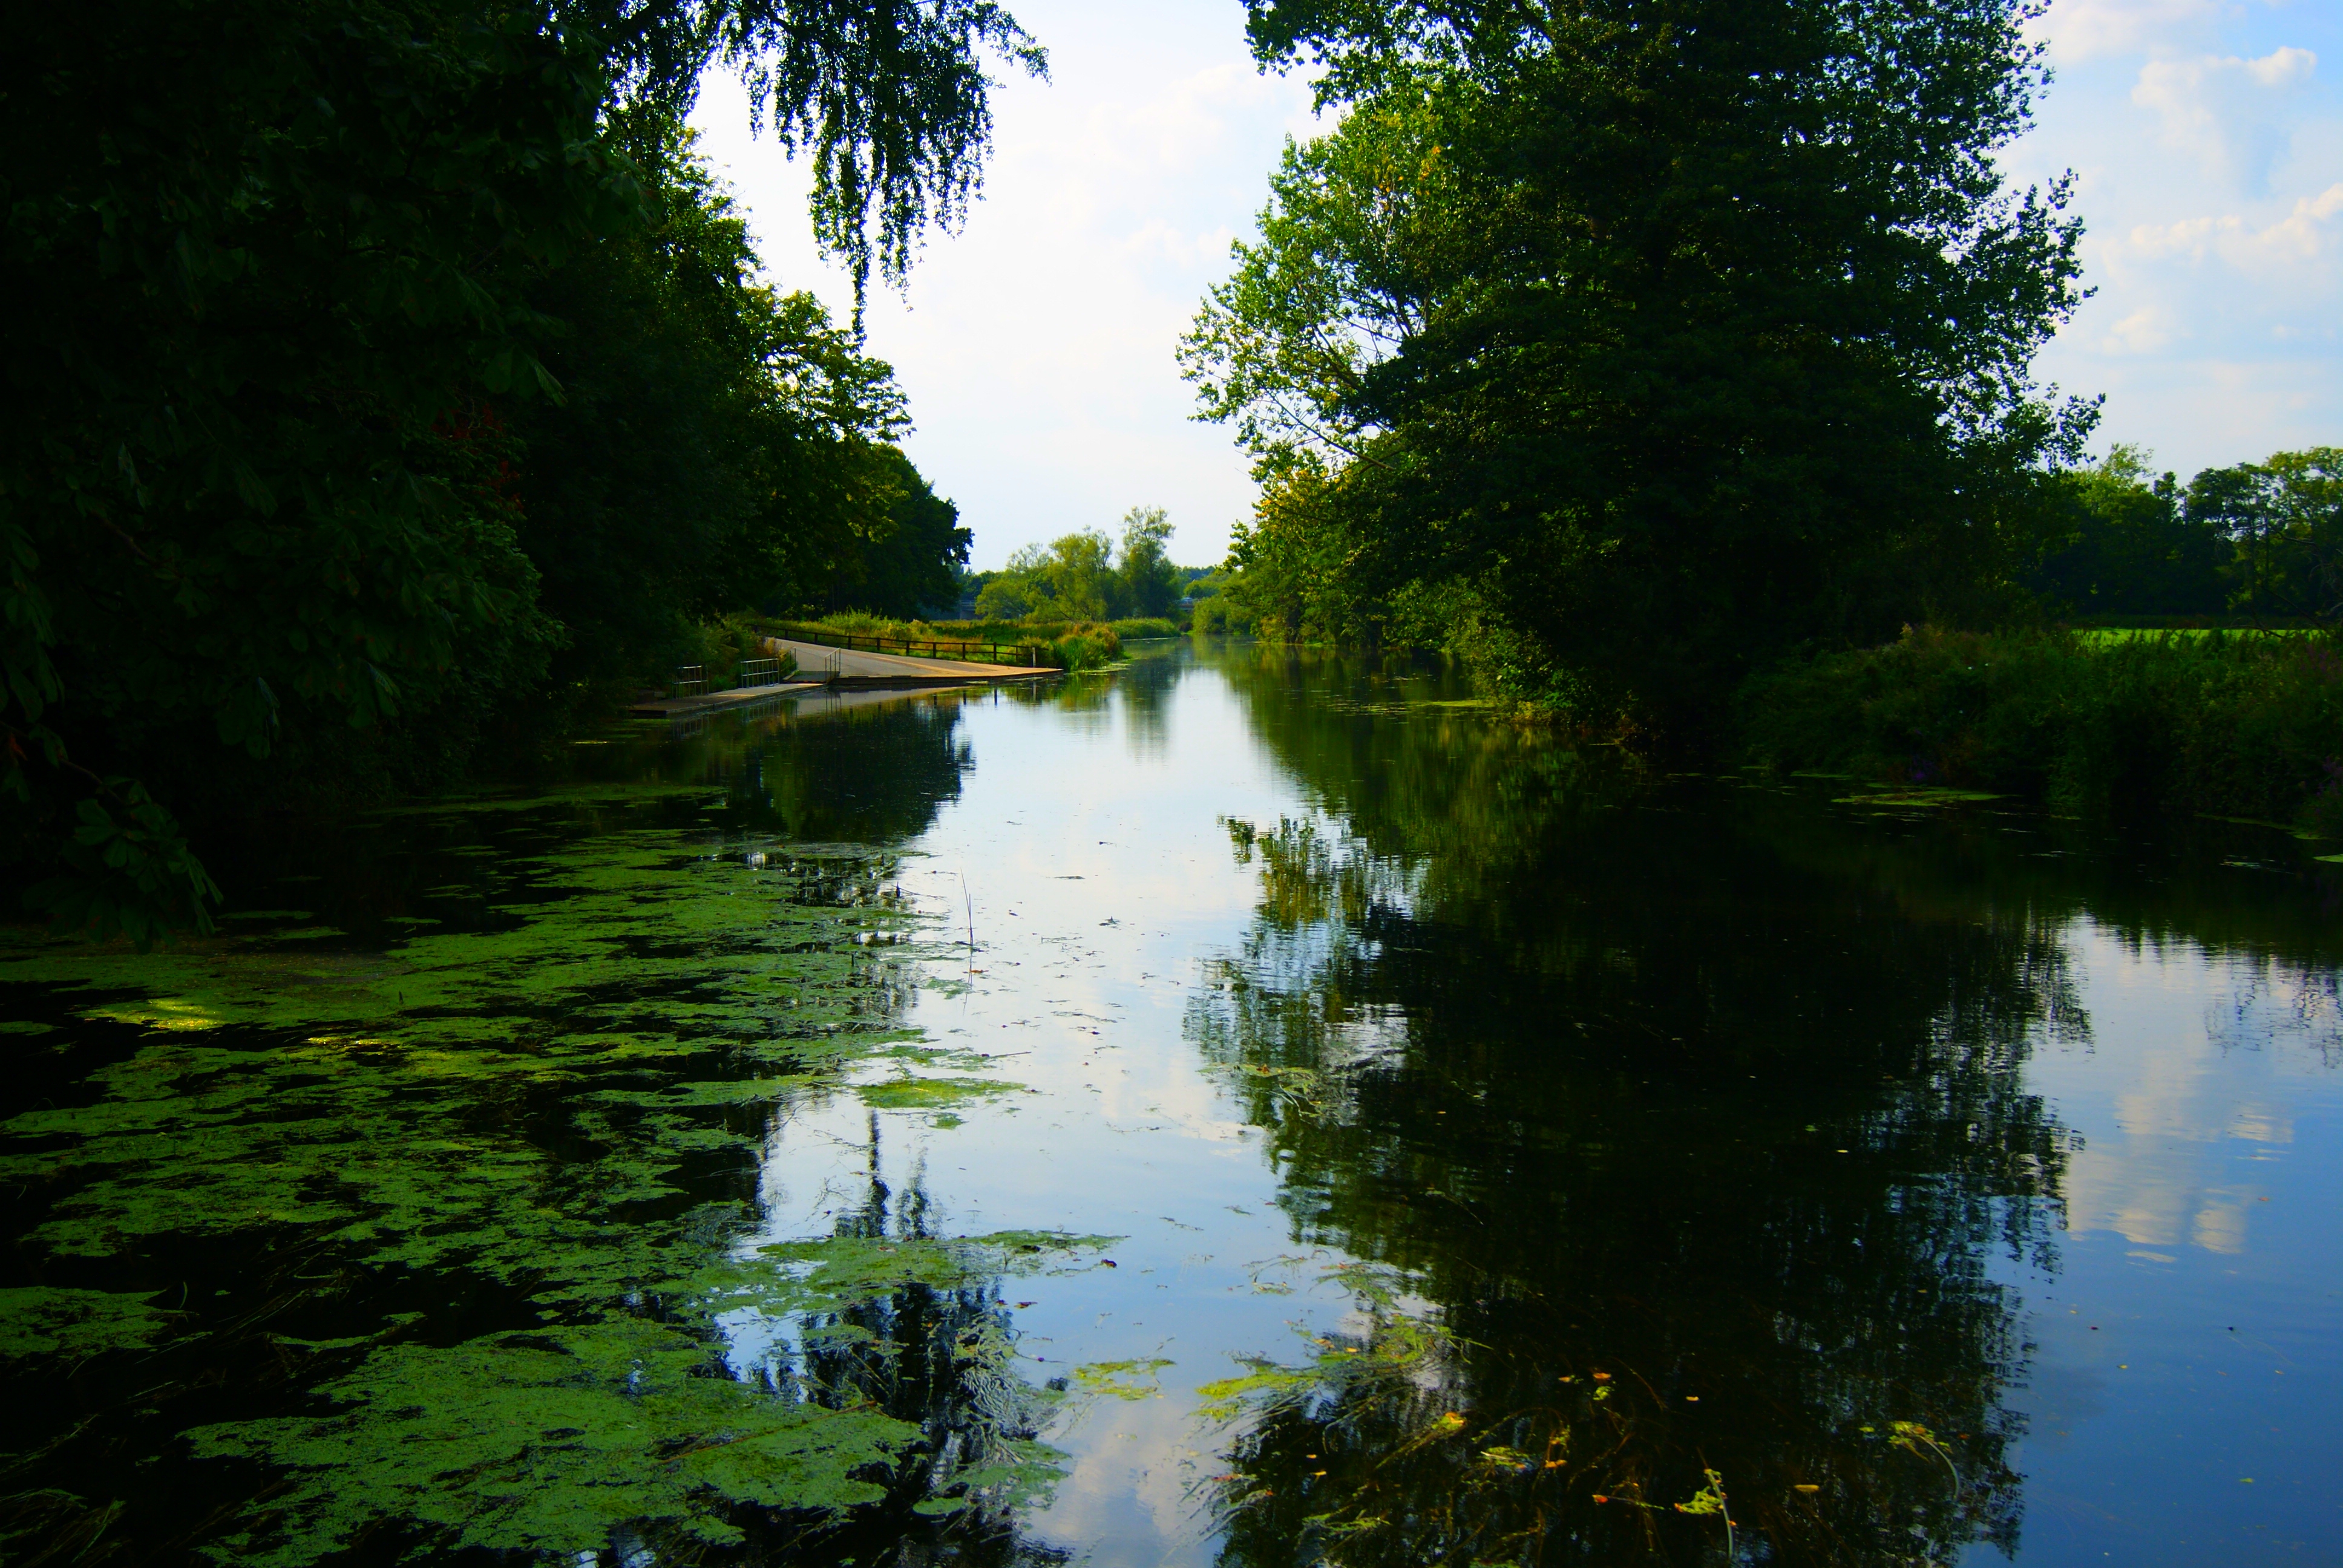
tree, water, nature, leaf, lake, river, canal, pond, stream, reflection, autumn, waterway, body of water, habitat, landform, geographical feature, woody plant, bayou